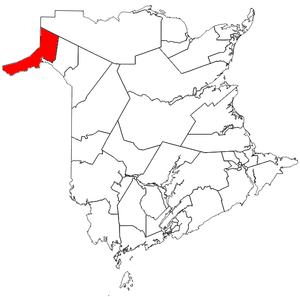
Madawaska-les-Lacs—Edmundston est une circonscription électorale provinciale du Nouveau-Brunswick représentée à l'Assemblée législative depuis 1974.